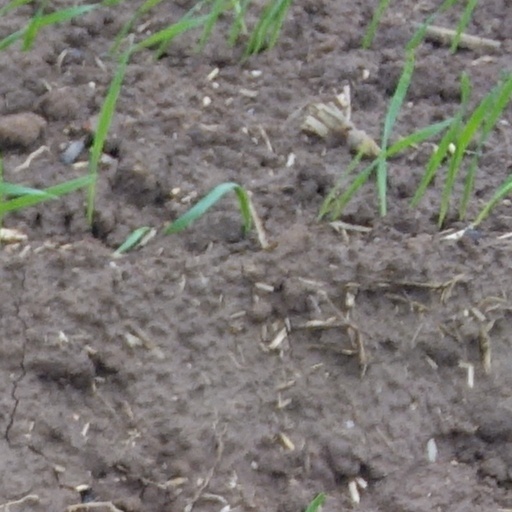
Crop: wheat